948

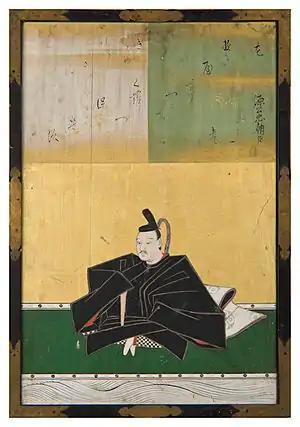
Minamoto no Kintada (889–948)

Year 948 (CMXLVIII) was a leap year starting on Saturday of the Julian calendar.